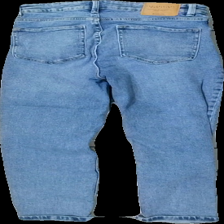
View: back
Type: Jeans
Category: Ladies
Brand: Not in the list
Brand text on label: stradavarius
Colors: Blue
Material: 100% cotton
Cut: Tight
Size: 38
Season: All
Trend: Denim
Price range: 50-100
Recommended usage: Reuse
Description: Blue jeans with holes and distressing